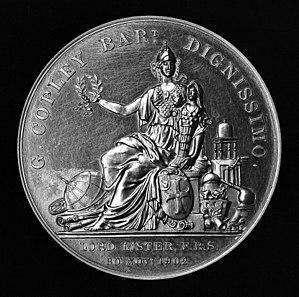
La médaille Copley est une récompense dans le domaine des sciences. C'est la médaille la plus prestigieuse attribuée par la Royal Society. C'est aussi la plus ancienne : elle a été décernée pour la première fois en 1731.